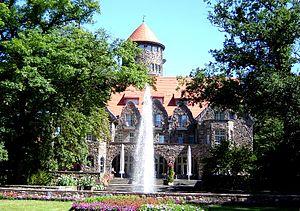
Le château de Wendgräben est un château de Saxe-Anhalt construit en 1910 en style néomédiéval anglais. Il se trouve à cinq cents mètres au nord du petit village de Wendgräben rattaché à la municipalité de Möckern à l'est de la Saxe-Anhalt, dans la Fläming occidentale et à quatre kilomètres de Loburg.